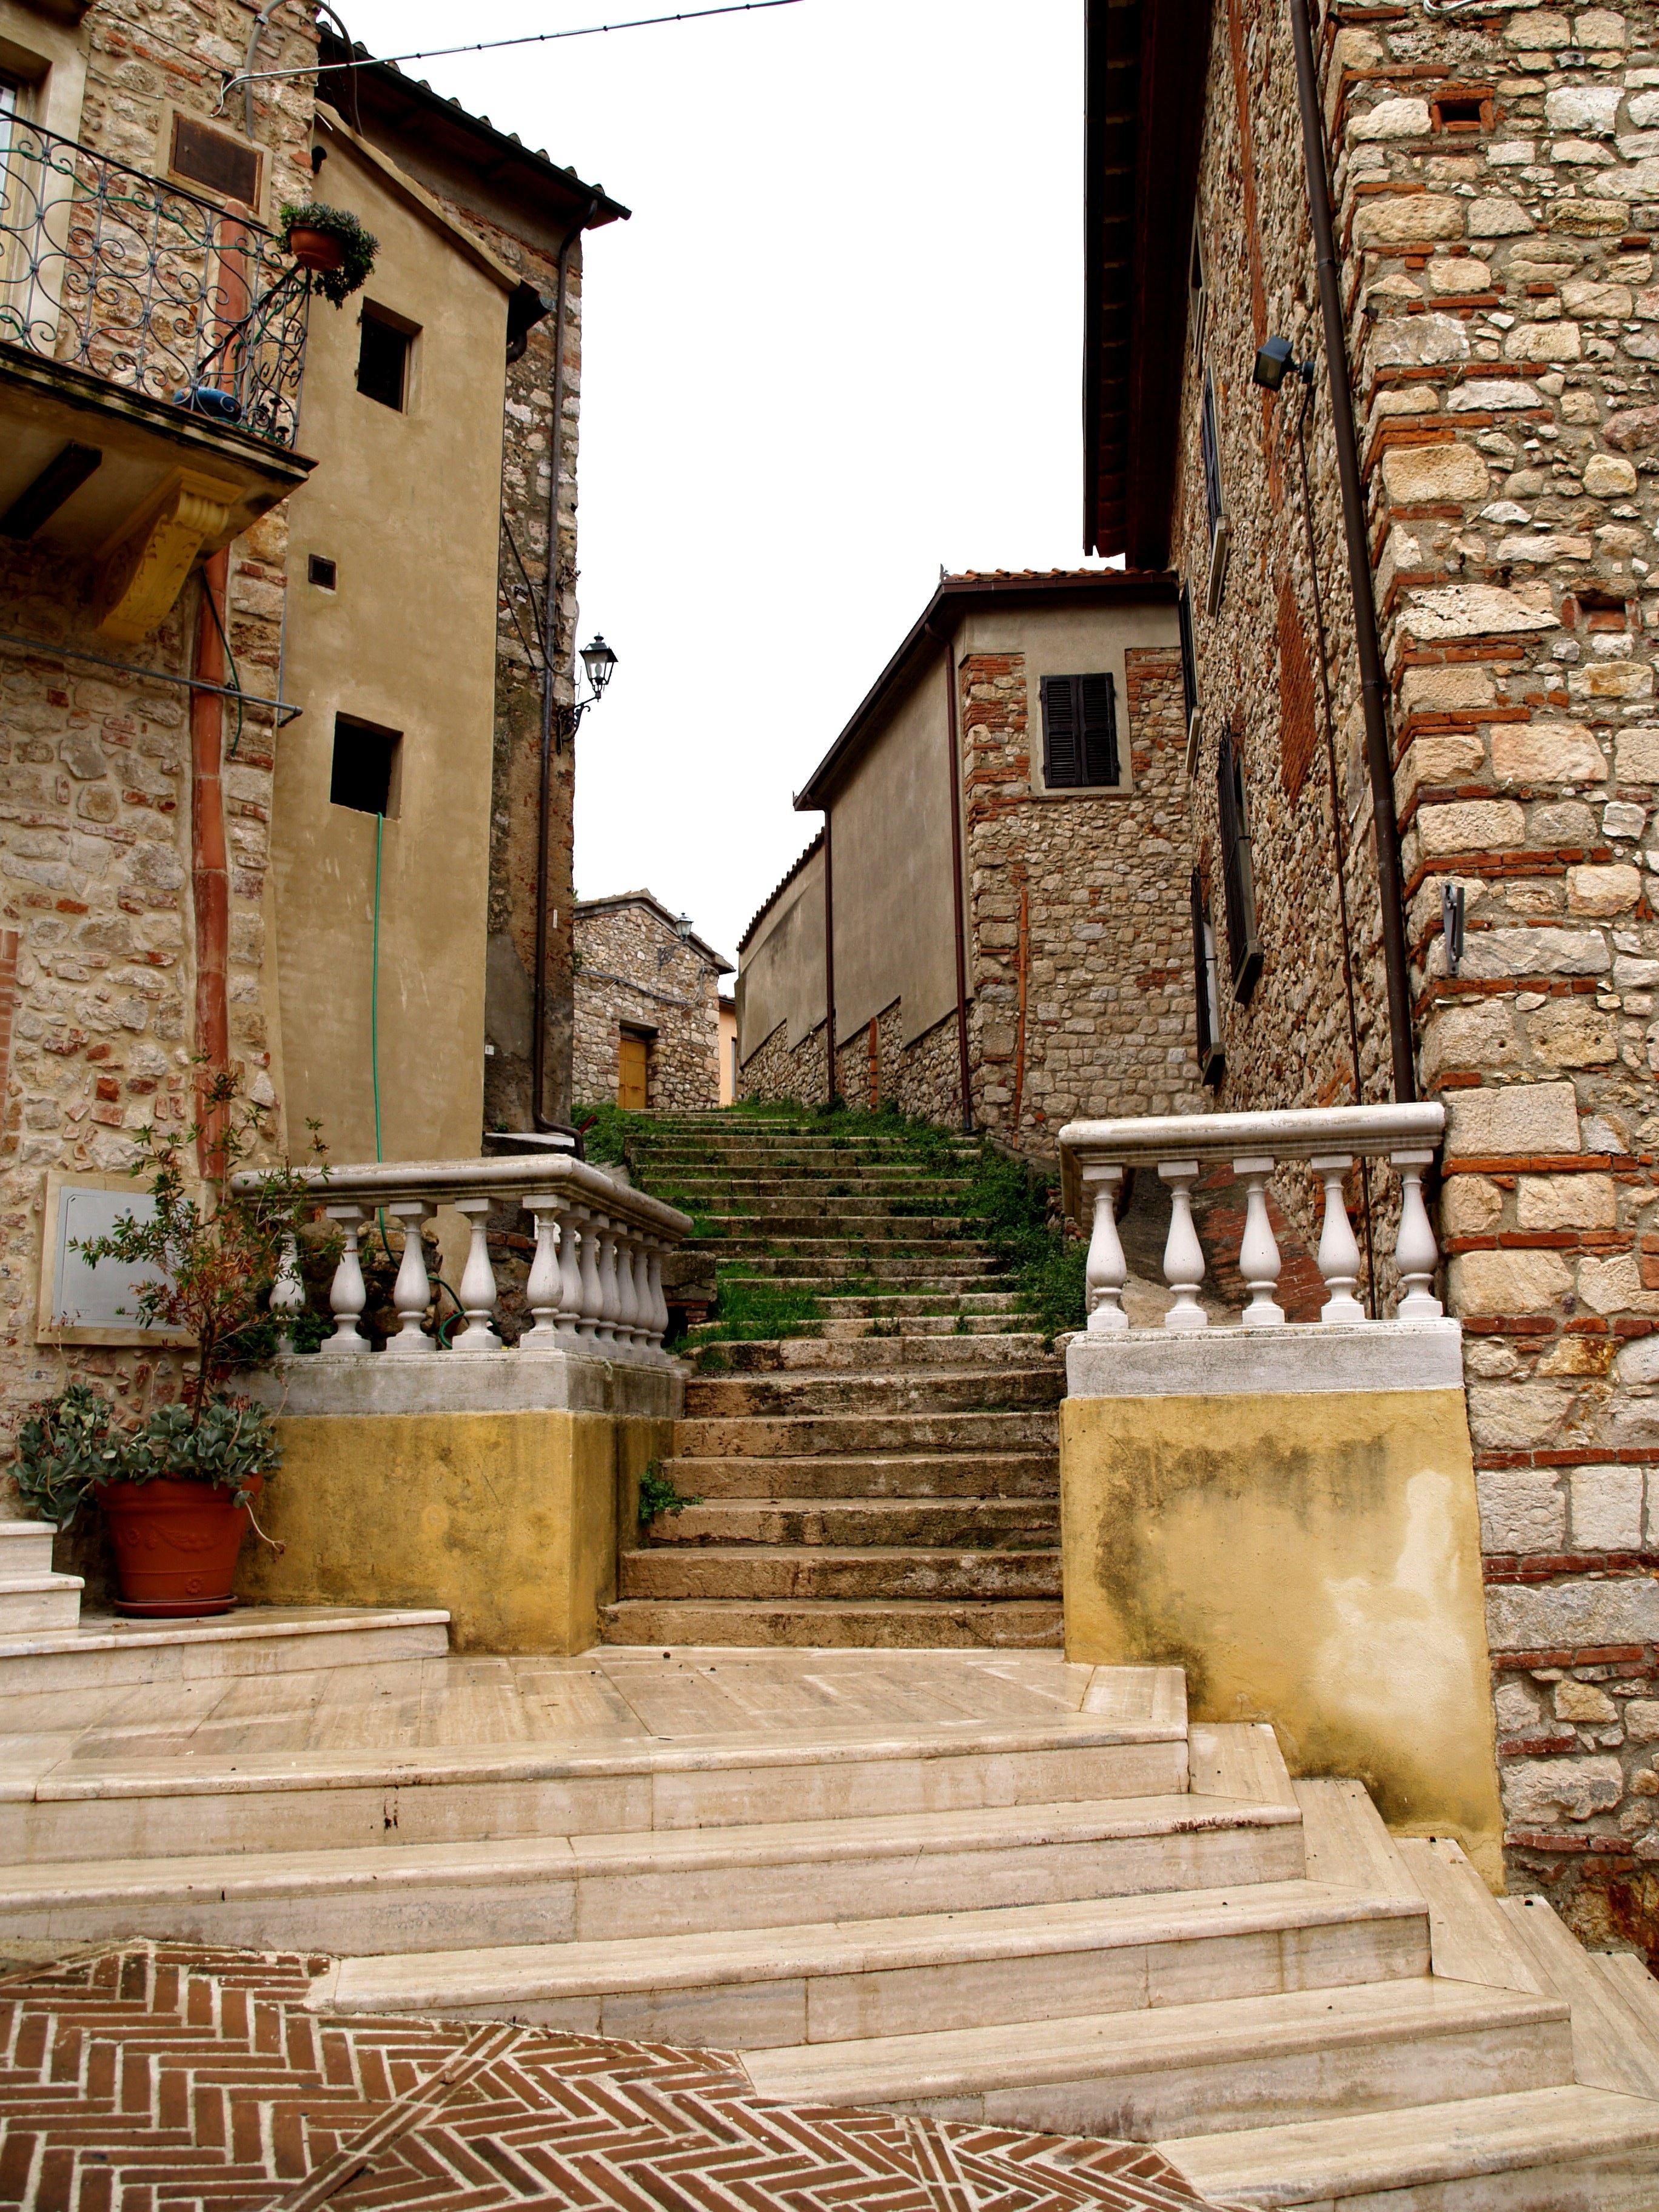
wood, house, town, alley, wall, village, cottage, italy, brick, courtyard, stairs, estate, middle ages, toscana, ancient history